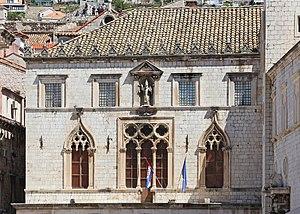
Palais Sponza, Dubrovnik, Croatie
La république de Raguse était une cité-État et une république maritime dont la ville centre était Raguse. Elle fut créée à la suite du traité de Zadar le 27 juin 1358 et exista jusqu'à l'annexion française le 31 janvier 1808.